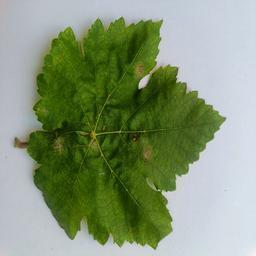
Label: Powdery Mildew